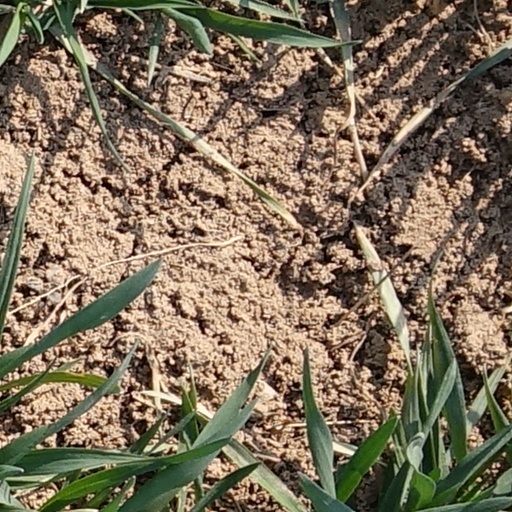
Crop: wheat